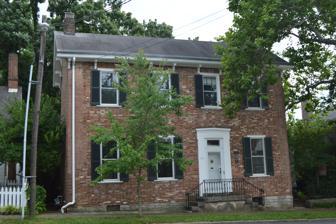
Building: Carter House (Versailles, Kentucky)
Country: United States of America
Year built: 1792
United States historic place Carter House U.S. National Register of Historic Places Show map of Kentucky Show map of the United States Location 110 Morgan St., Versailles, Kentucky Coordinates 38°03′05″N 84°43′48″W / 38.05139°N 84.73000°W / 38.05139; -84.73000 ( Carter House ) Area 0.3 acres (0.12 ha) Built c.1792, c.1816 NRHP reference No. 75000843 Added to NRHP May 2, 1975 The Carter House , at 110 Morgan St. in Versailles, Kentucky , was built in 1792.  It was listed on the National Register of Historic Places in 1975. It is a two-story brick L-shaped house built in the first year or so from when the town was platted.  Its front section was built before 1816. The listing included one contributing buildings and one contributing structures . References